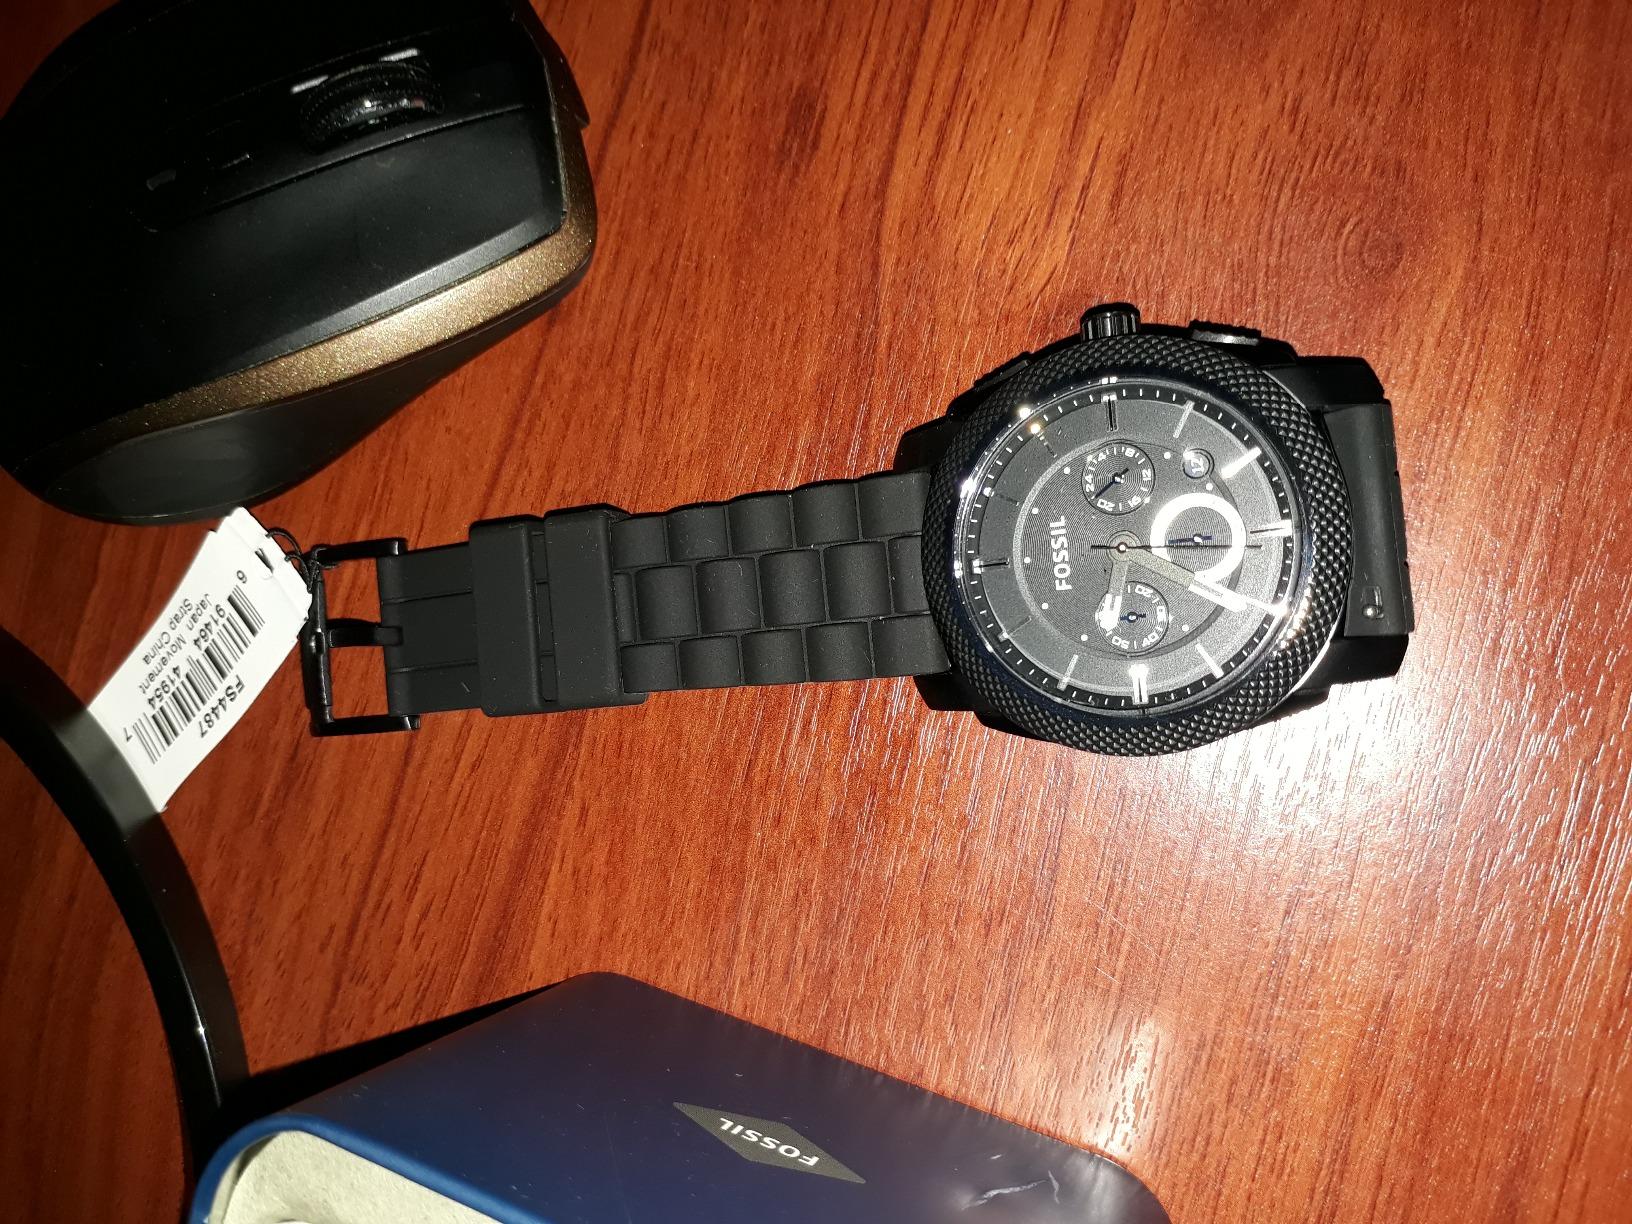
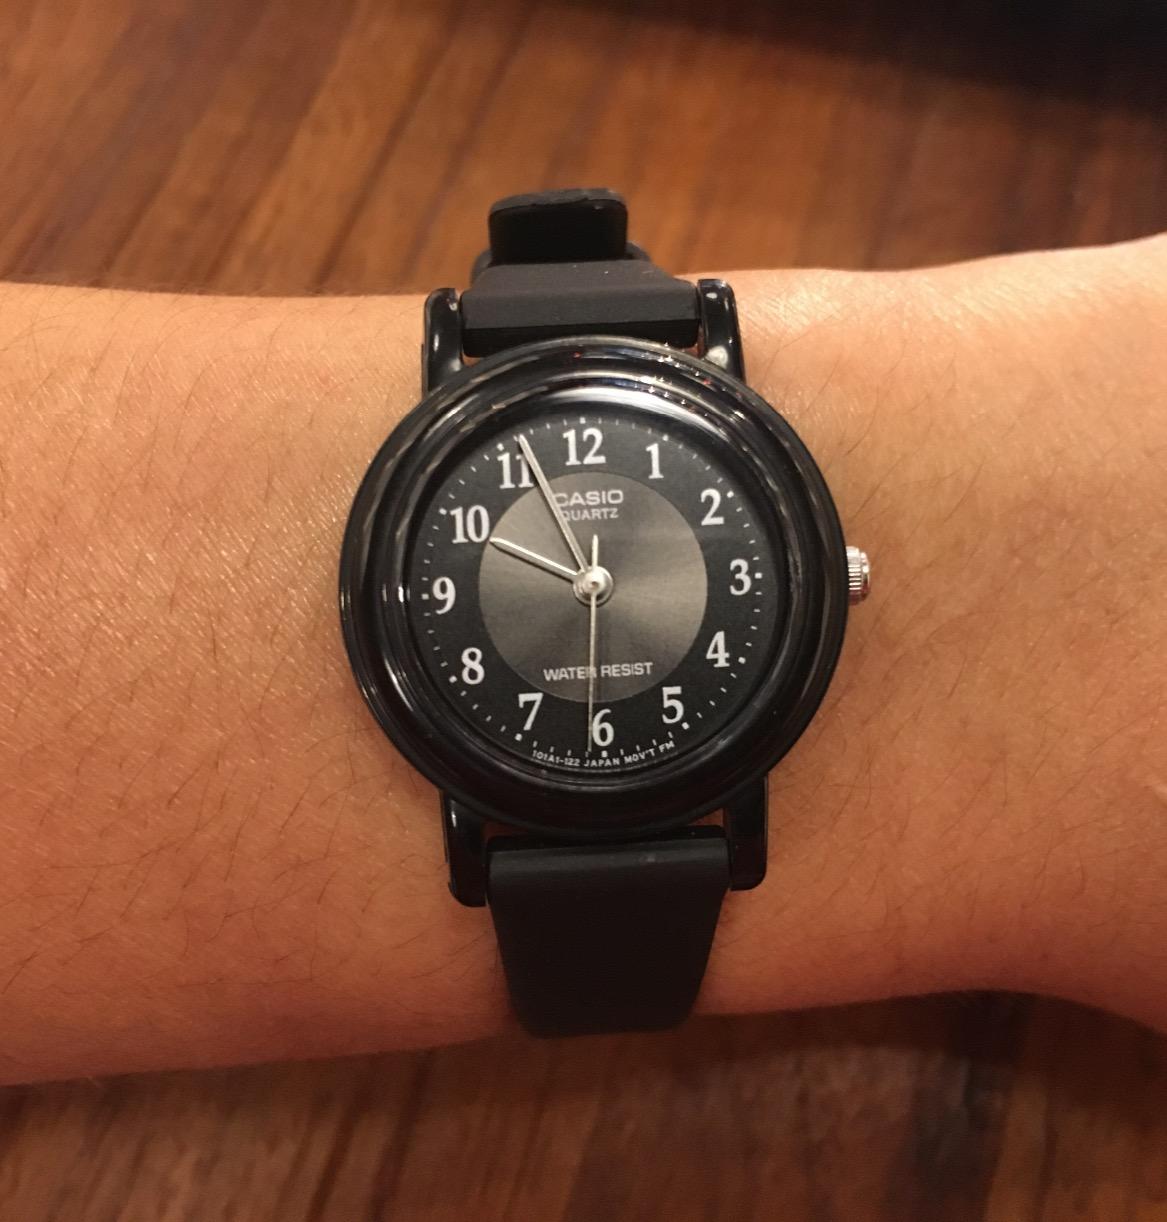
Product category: accessories_watch
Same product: no